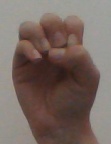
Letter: ha